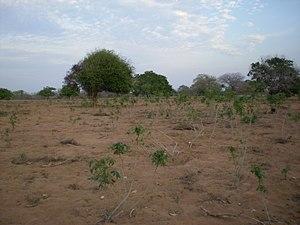
Le Konzo est une maladie induite par une intoxication chronique, par du cyanure d'origine alimentaire. Elle touche des zones rurales pauvres d'Afrique tropicale ou équatoriale.